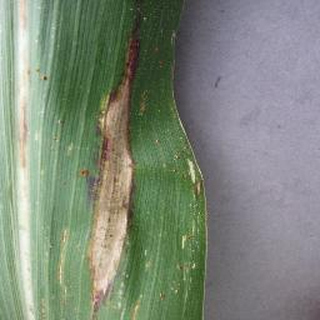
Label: corn_northern_leaf_blight